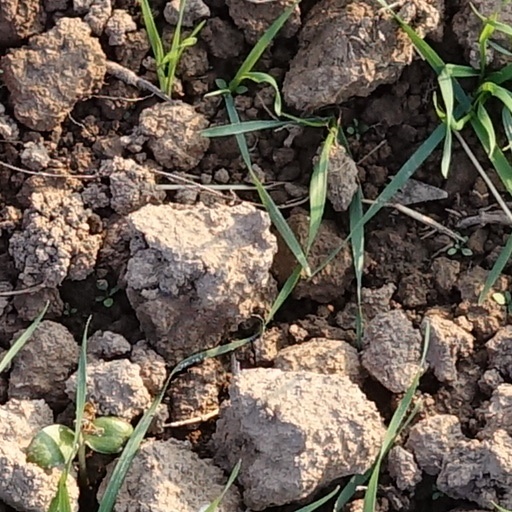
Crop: wheat